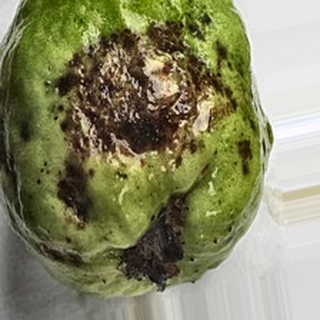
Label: guava_anthracnose